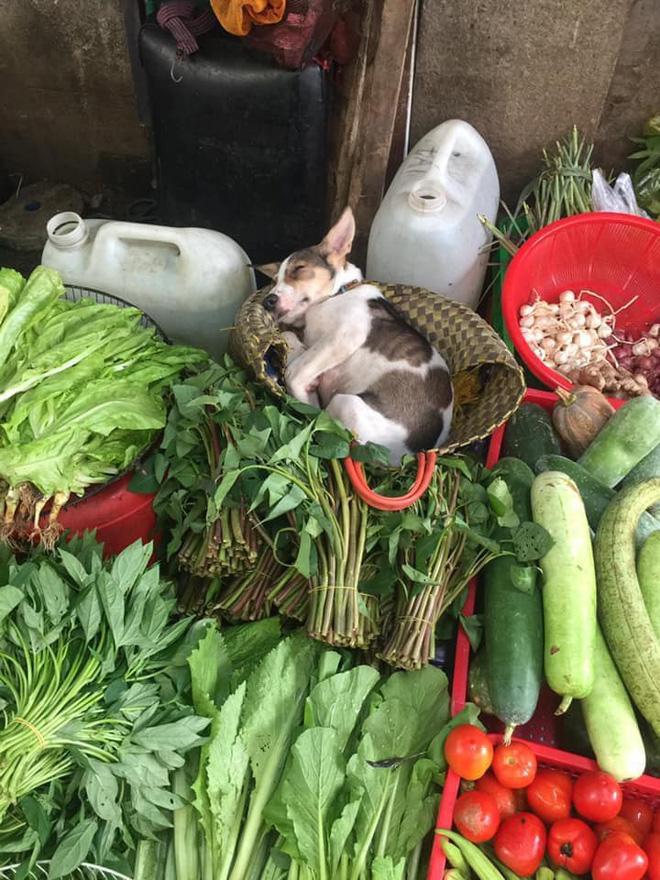
có một chú chó xuất hiện ở giữa những loại rau củ quả